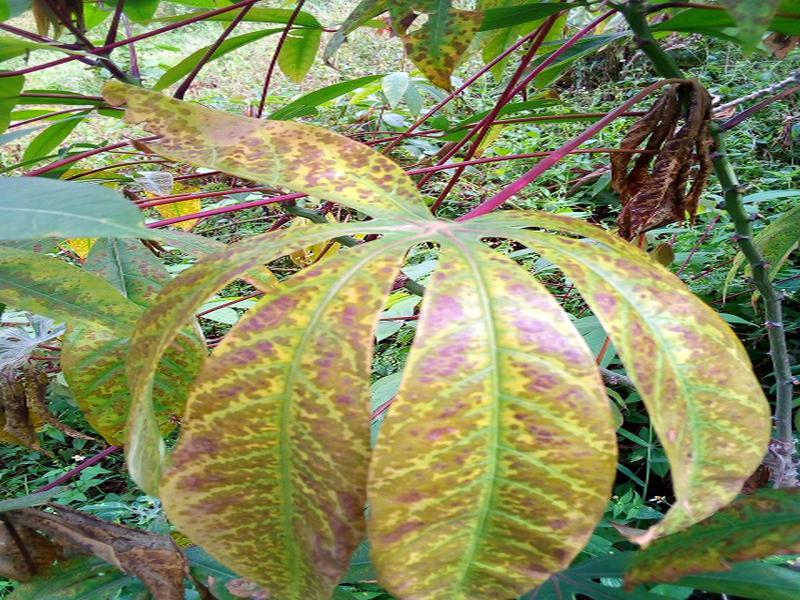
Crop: cassava
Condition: healthy